History of the Vittoriano

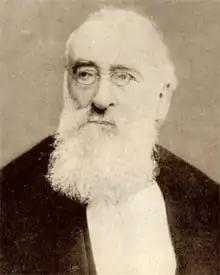
Agostino Depretis, several times president of the Council of Ministers of the Kingdom of Italy

After the death of Victor Emmanuel II of Savoy on January 9, 1878, there were many initiatives intended to erect a permanent monument celebrating the first king of united Italy, that is, to the one who brought to fruition the process of Italian unification and liberation from foreign domination, so much so that he is referred to by historiography as the “Father of the Fatherland,” partly due to the political work of the Prime Minister of the Kingdom of Sardinia Camillo Benso, Count of Cavour and the military contribution of Giuseppe Garibaldi. The goal was thus to commemorate the entire Risorgimento period through one of its protagonists.